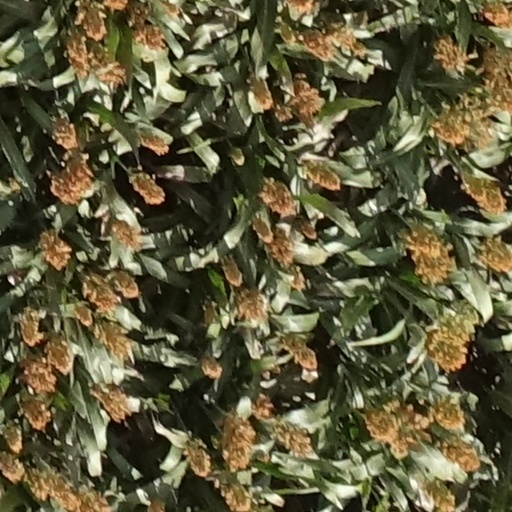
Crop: sorghum